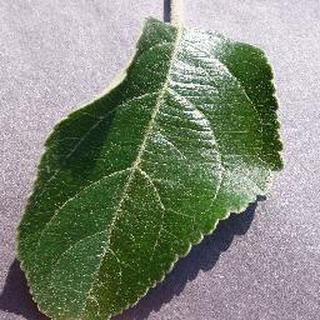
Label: healthy_apple